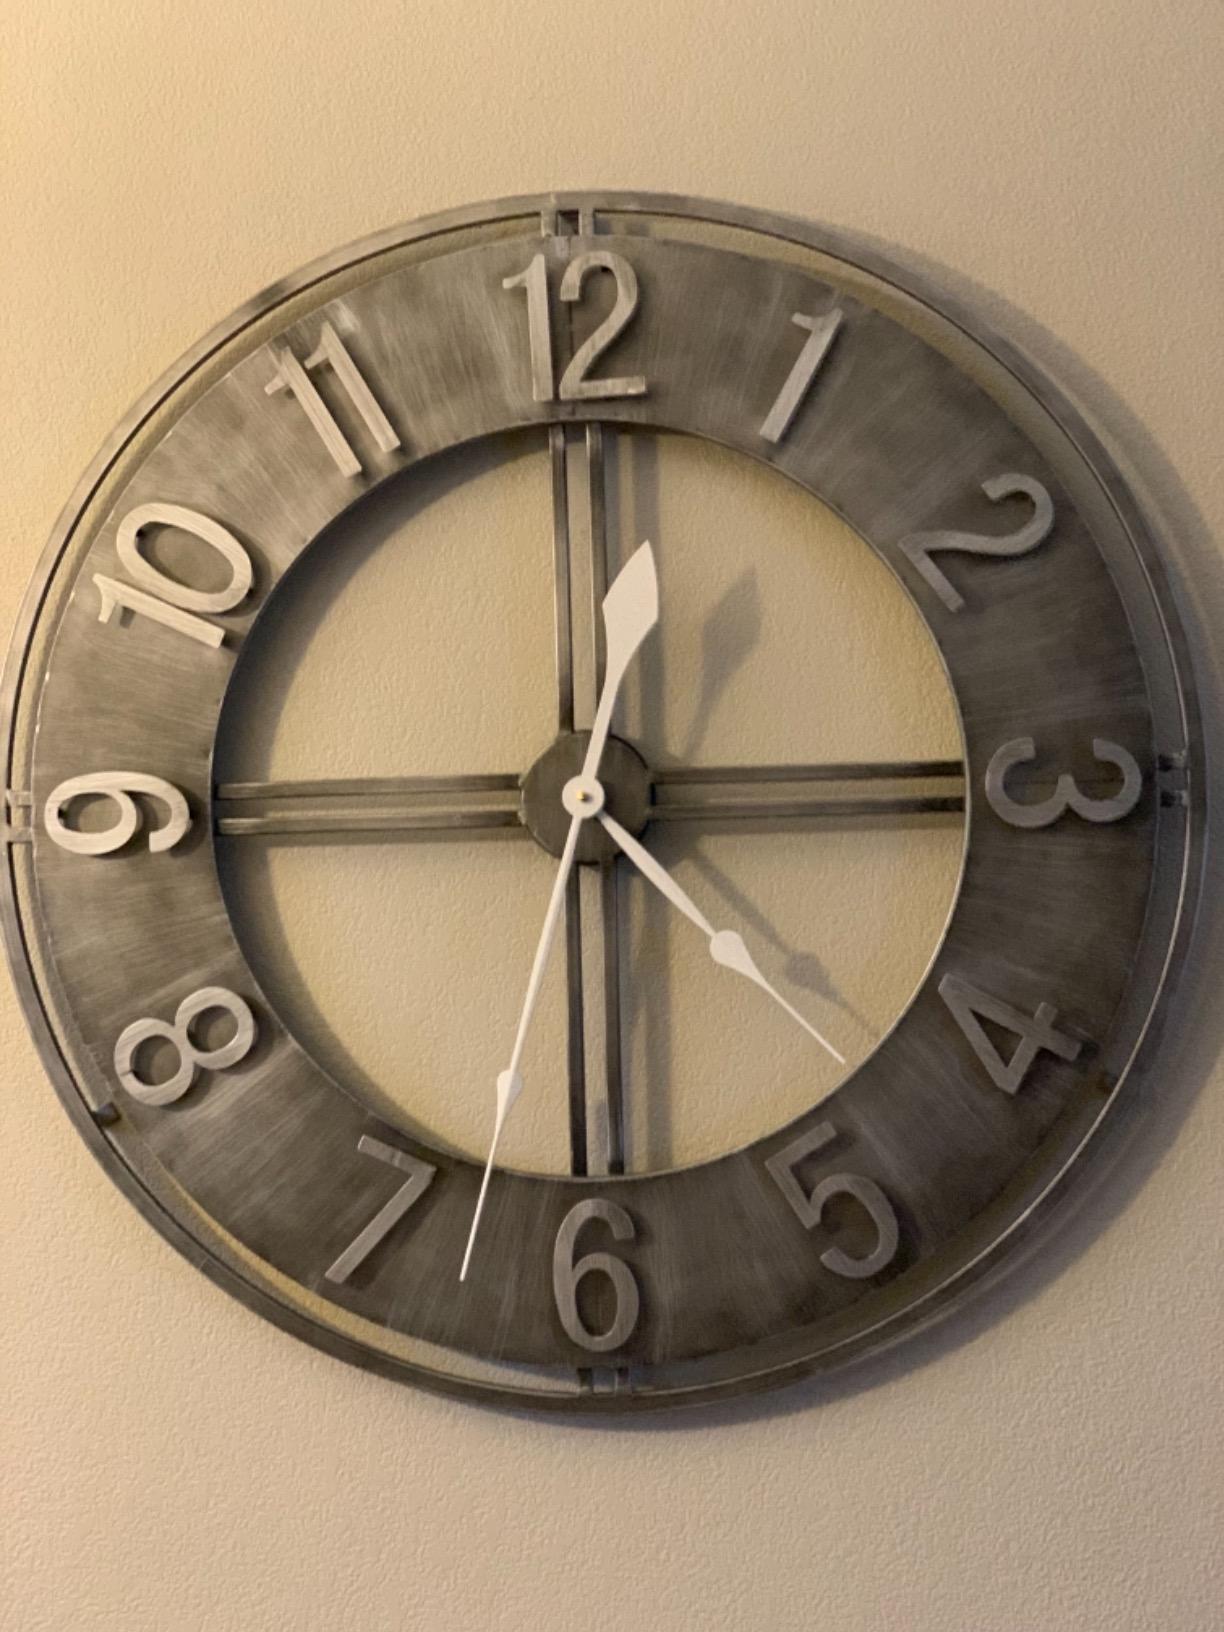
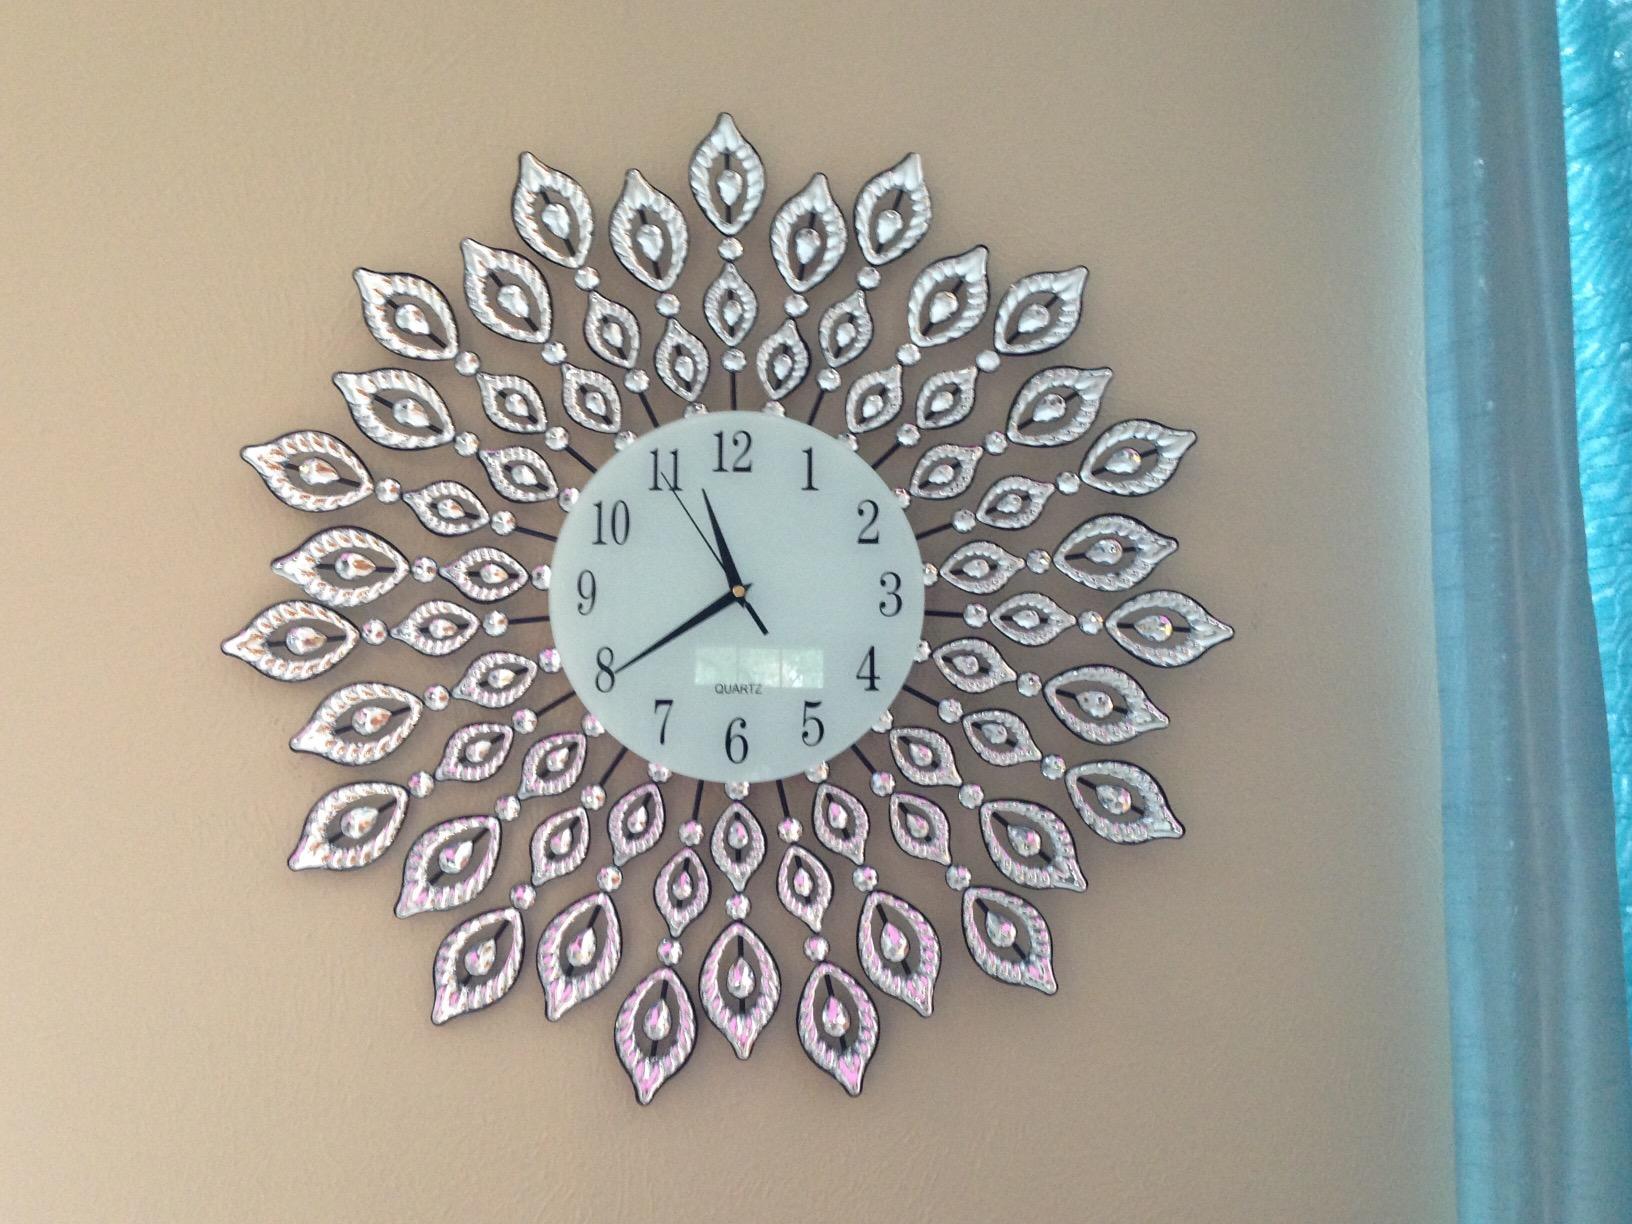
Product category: clock
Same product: no